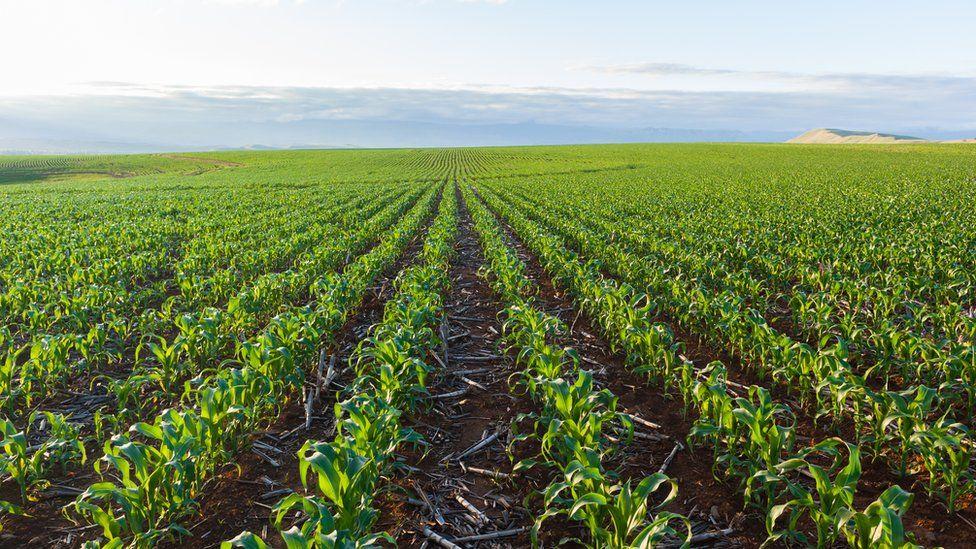
Eneo kubwa la wazi lililo tambarare lililozungukwa na mazao ya biashara ya mahindi, yaliyopandwa katika safu zilizonyooka ikiashiria kuwa ni eneo la shamba linalotumika kwa ajili ya kilimo cha viwanda.